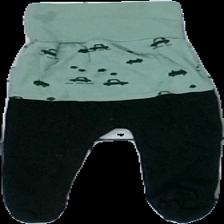
View: back
Type: Tights
Category: Children
Brand: Not in the list
Brand text on label: Mamatti
Colors: Green, Black
Material: 100% cott
Pattern: Other
Cut: Regular
Size: 68
Season: All
Damage: Small light stain.
Damage location: middle center
Price range: 50-100
Recommended usage: Reuse
Description: Green and black tights for babies from Mamatti, size 60. Good condition.